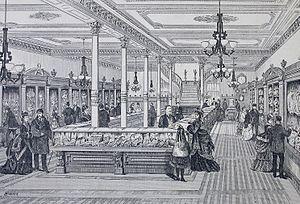
Intérieur du magasin de bijoux et d'orfèvrerie de Messieurs Savage, Lyman &amp
Henry Birks, né à Montréal, Canada le 30 novembre 1840 et décédé à Montréal le 16 avril 1928, était un homme d'affaires canadien, orfèvre et bijoutier.